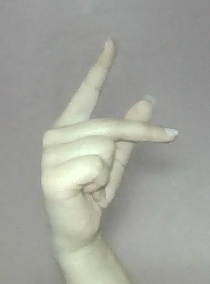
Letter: dha